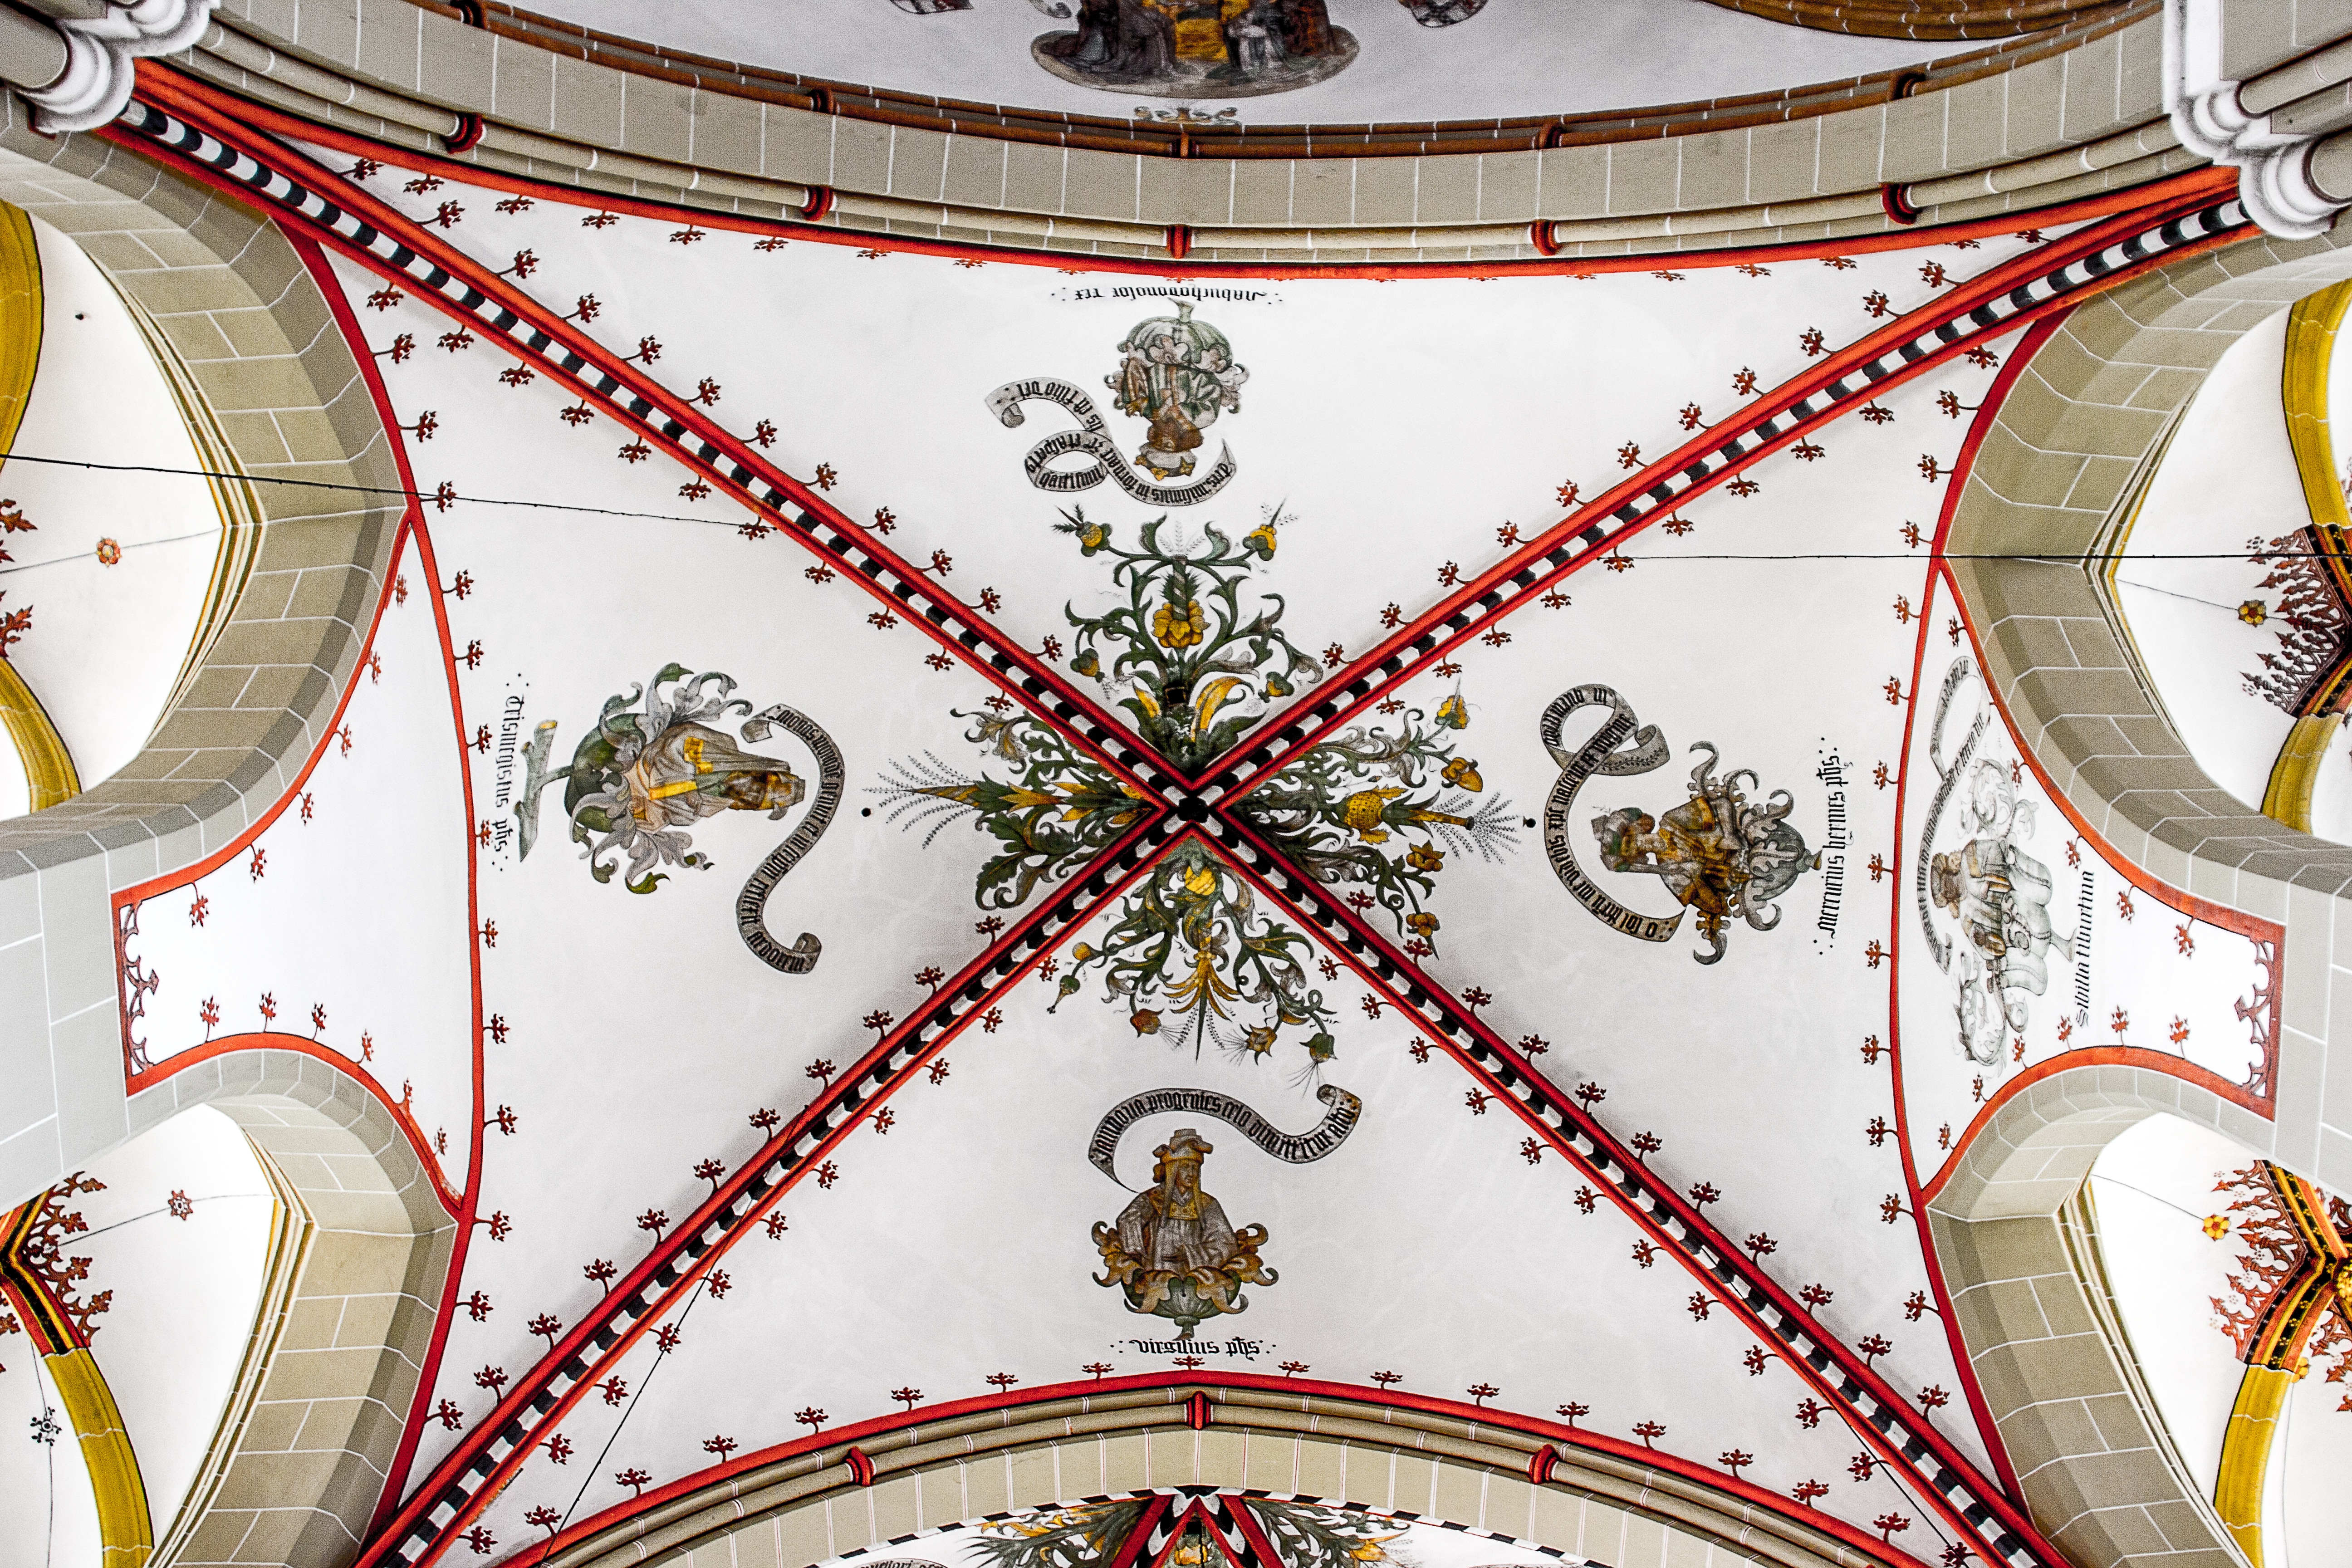
architecture, window, wall, pattern, church, circle, design, buildings, symmetry, dome, paint work